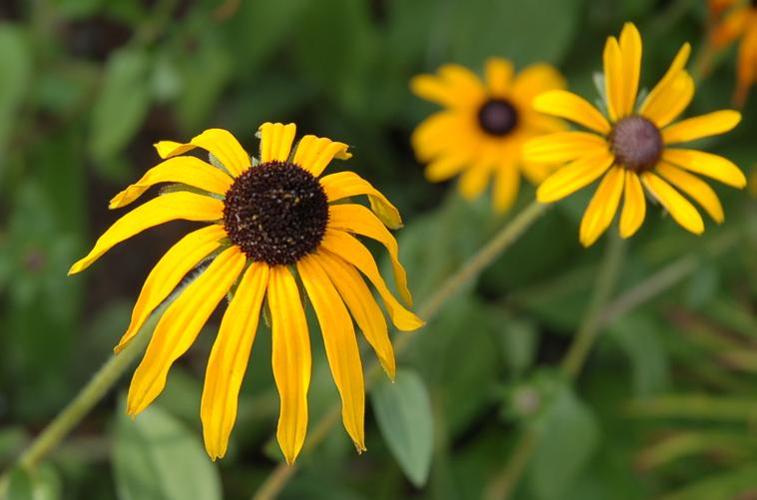
Label: black-eyed susan